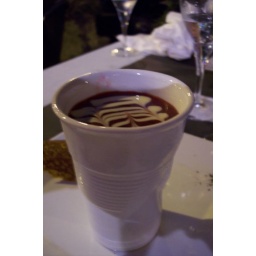
Ceramic cups made to look like paper cups at a lovely restaurant on the port in Nice.